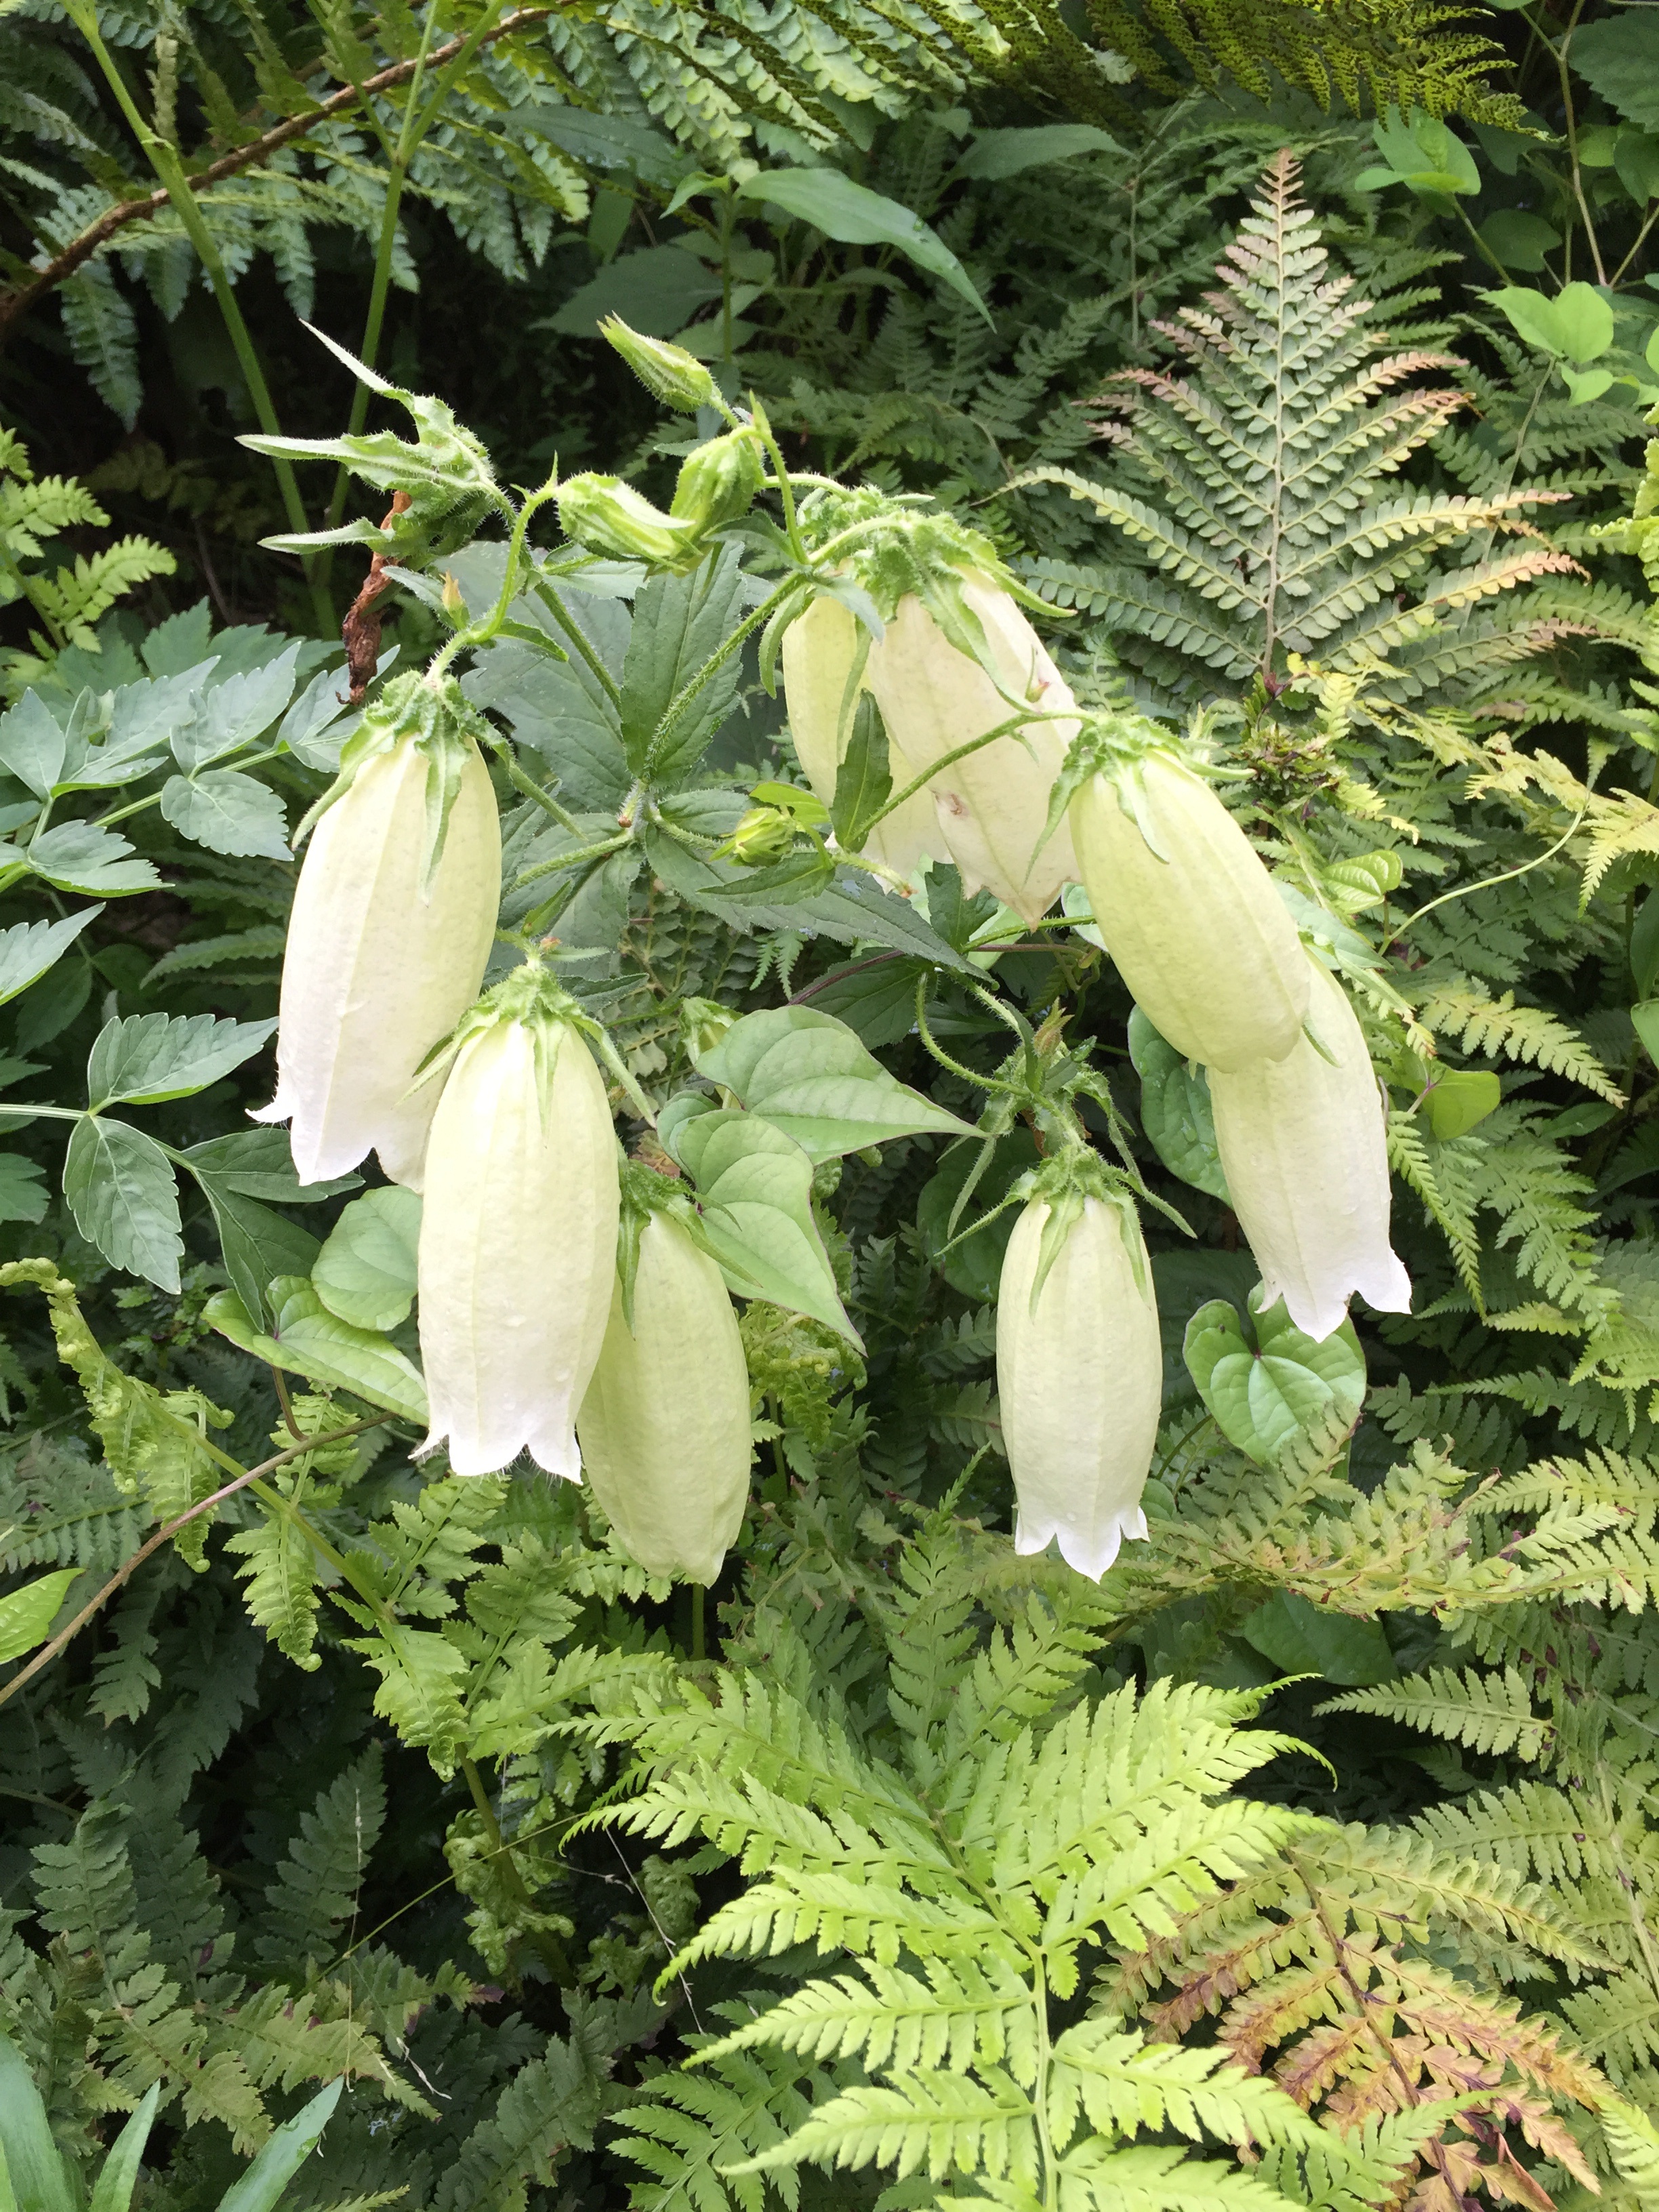
nature, plant, leaf, flower, produce, botany, garden, flora, white flower, plants, gourd, flowers, arum, flowering plant, affix, land plant